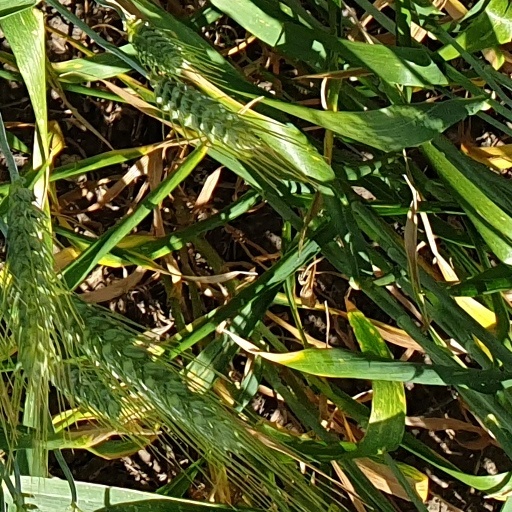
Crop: wheat